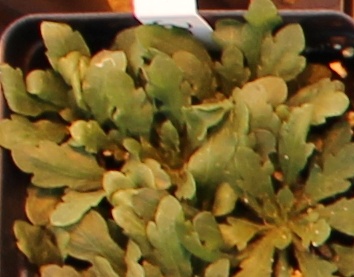
Label: Horseweed